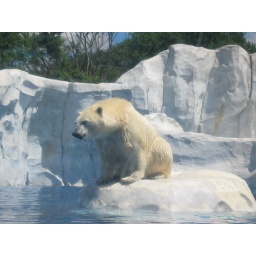
taken through the glass at the visitors building in the Arctic area. Detroit Zoo